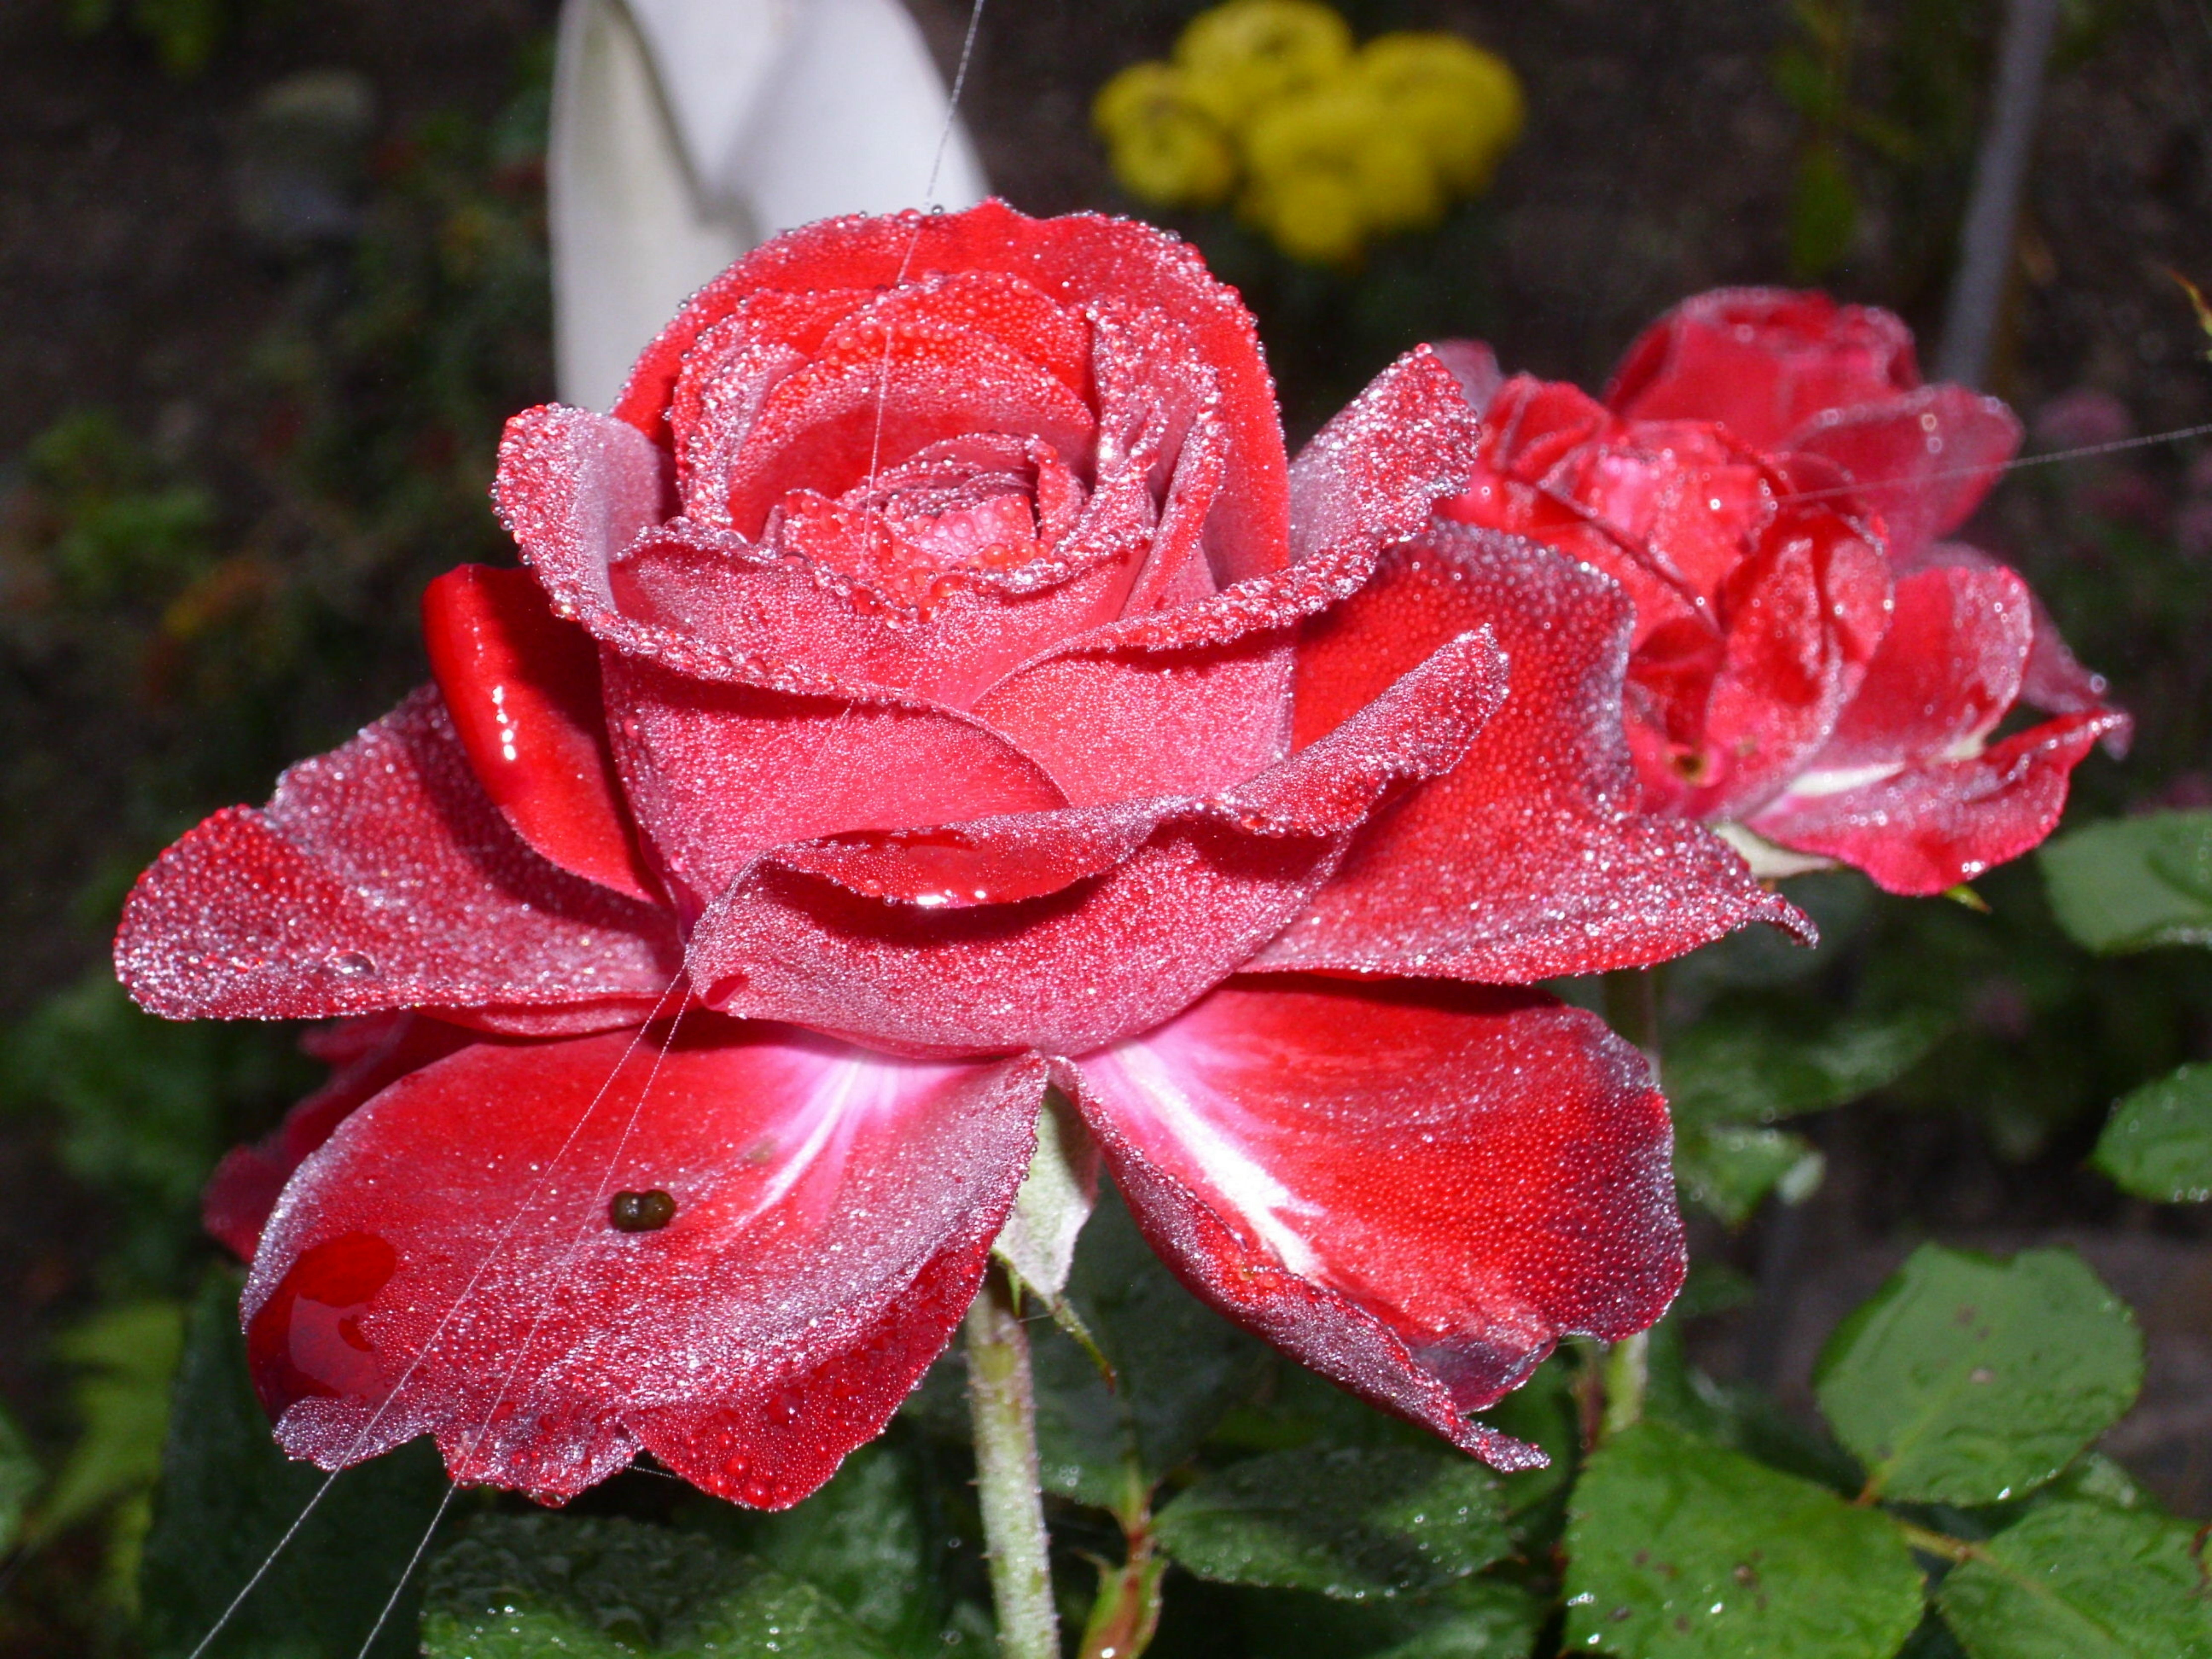
dew, plant, flower, petal, rose, red, flora, shrub, floribunda, macro photography, rose blooms, flowering plant, garden roses, rose family, land plant, rosa centifolia, rose order